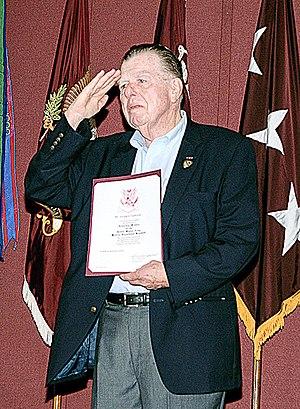
Joseph L. Galloway en 2009.
Harold Gregory Moore, Jr. dit Hal Moore est un lieutenant-général des forces armées des États-Unis.
Lee Joseph « Joe » Galloway, est un correspondant et un chroniqueur de presse américain. Il est l'ancien conseiller pour les affaires militaires du groupe de presse Knight Ridder et est actuellement chroniqueur pour McClatchy Newspapers.